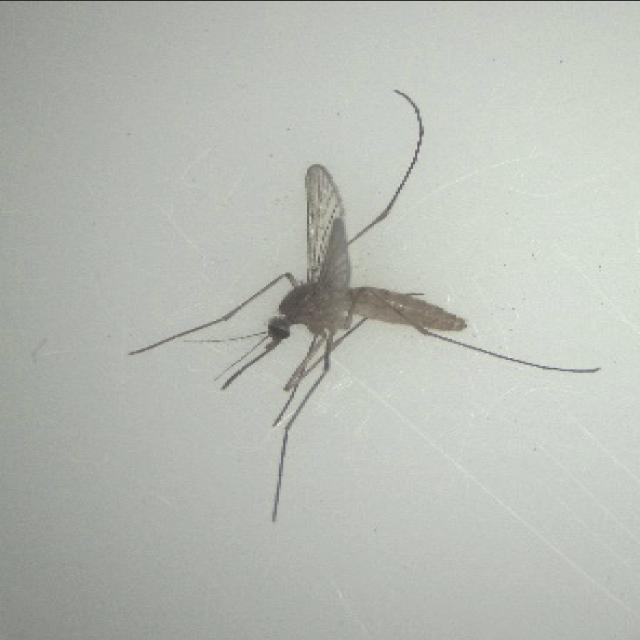
Species: culex_pipiens